Don Howe

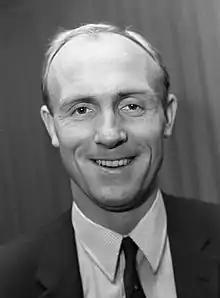
Don Howe in 1967

Donald Howe (12 October 1935 – 23 December 2015) was an English football player, coach, manager and pundit. As a right back Howe featured for clubs West Bromwich Albion and Arsenal together with the England national football team in his playing career. He also went on to manage sides West Brom, Arsenal, Galatasaray, Queens Park Rangers and Coventry City. Howe was also a successful coach and has been described as one of the most influential figures of the English footballing game.